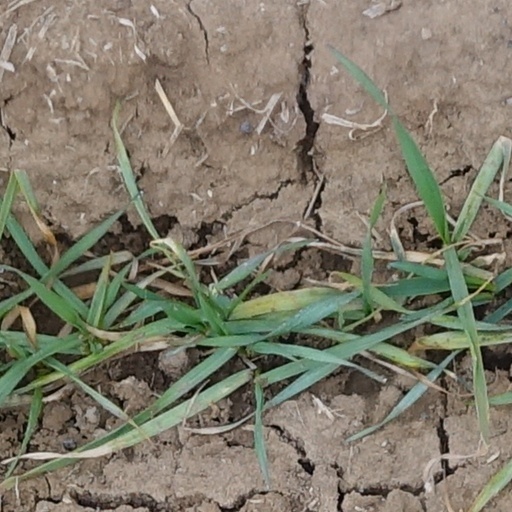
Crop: wheat